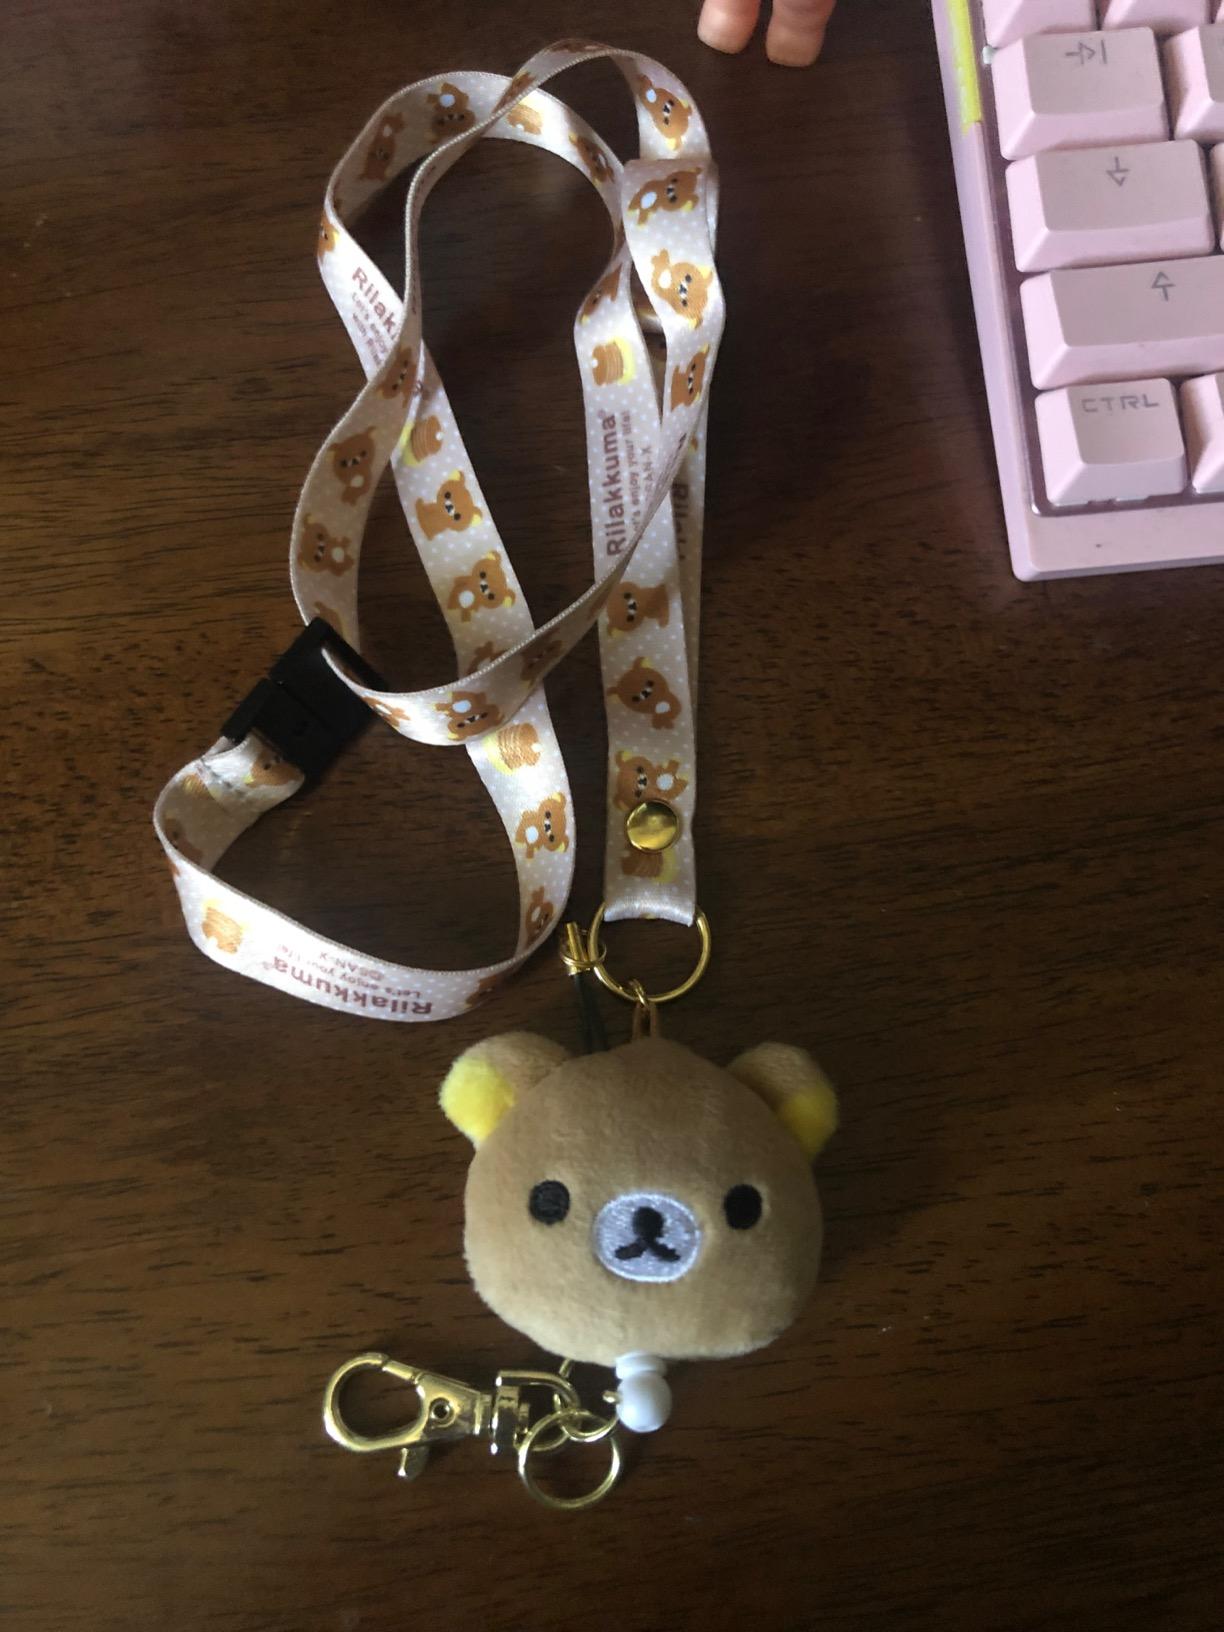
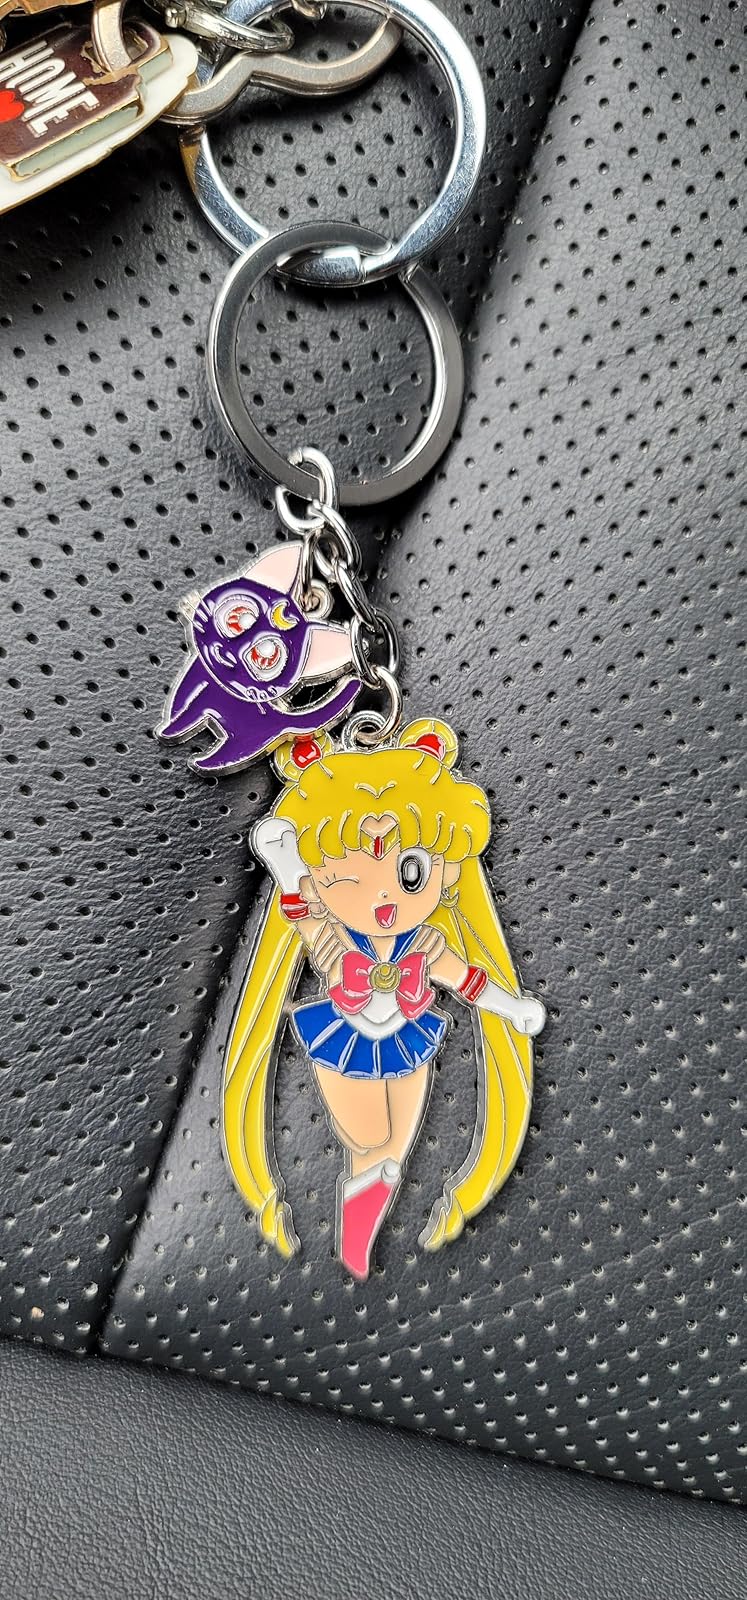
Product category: accessories_keychain
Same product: no